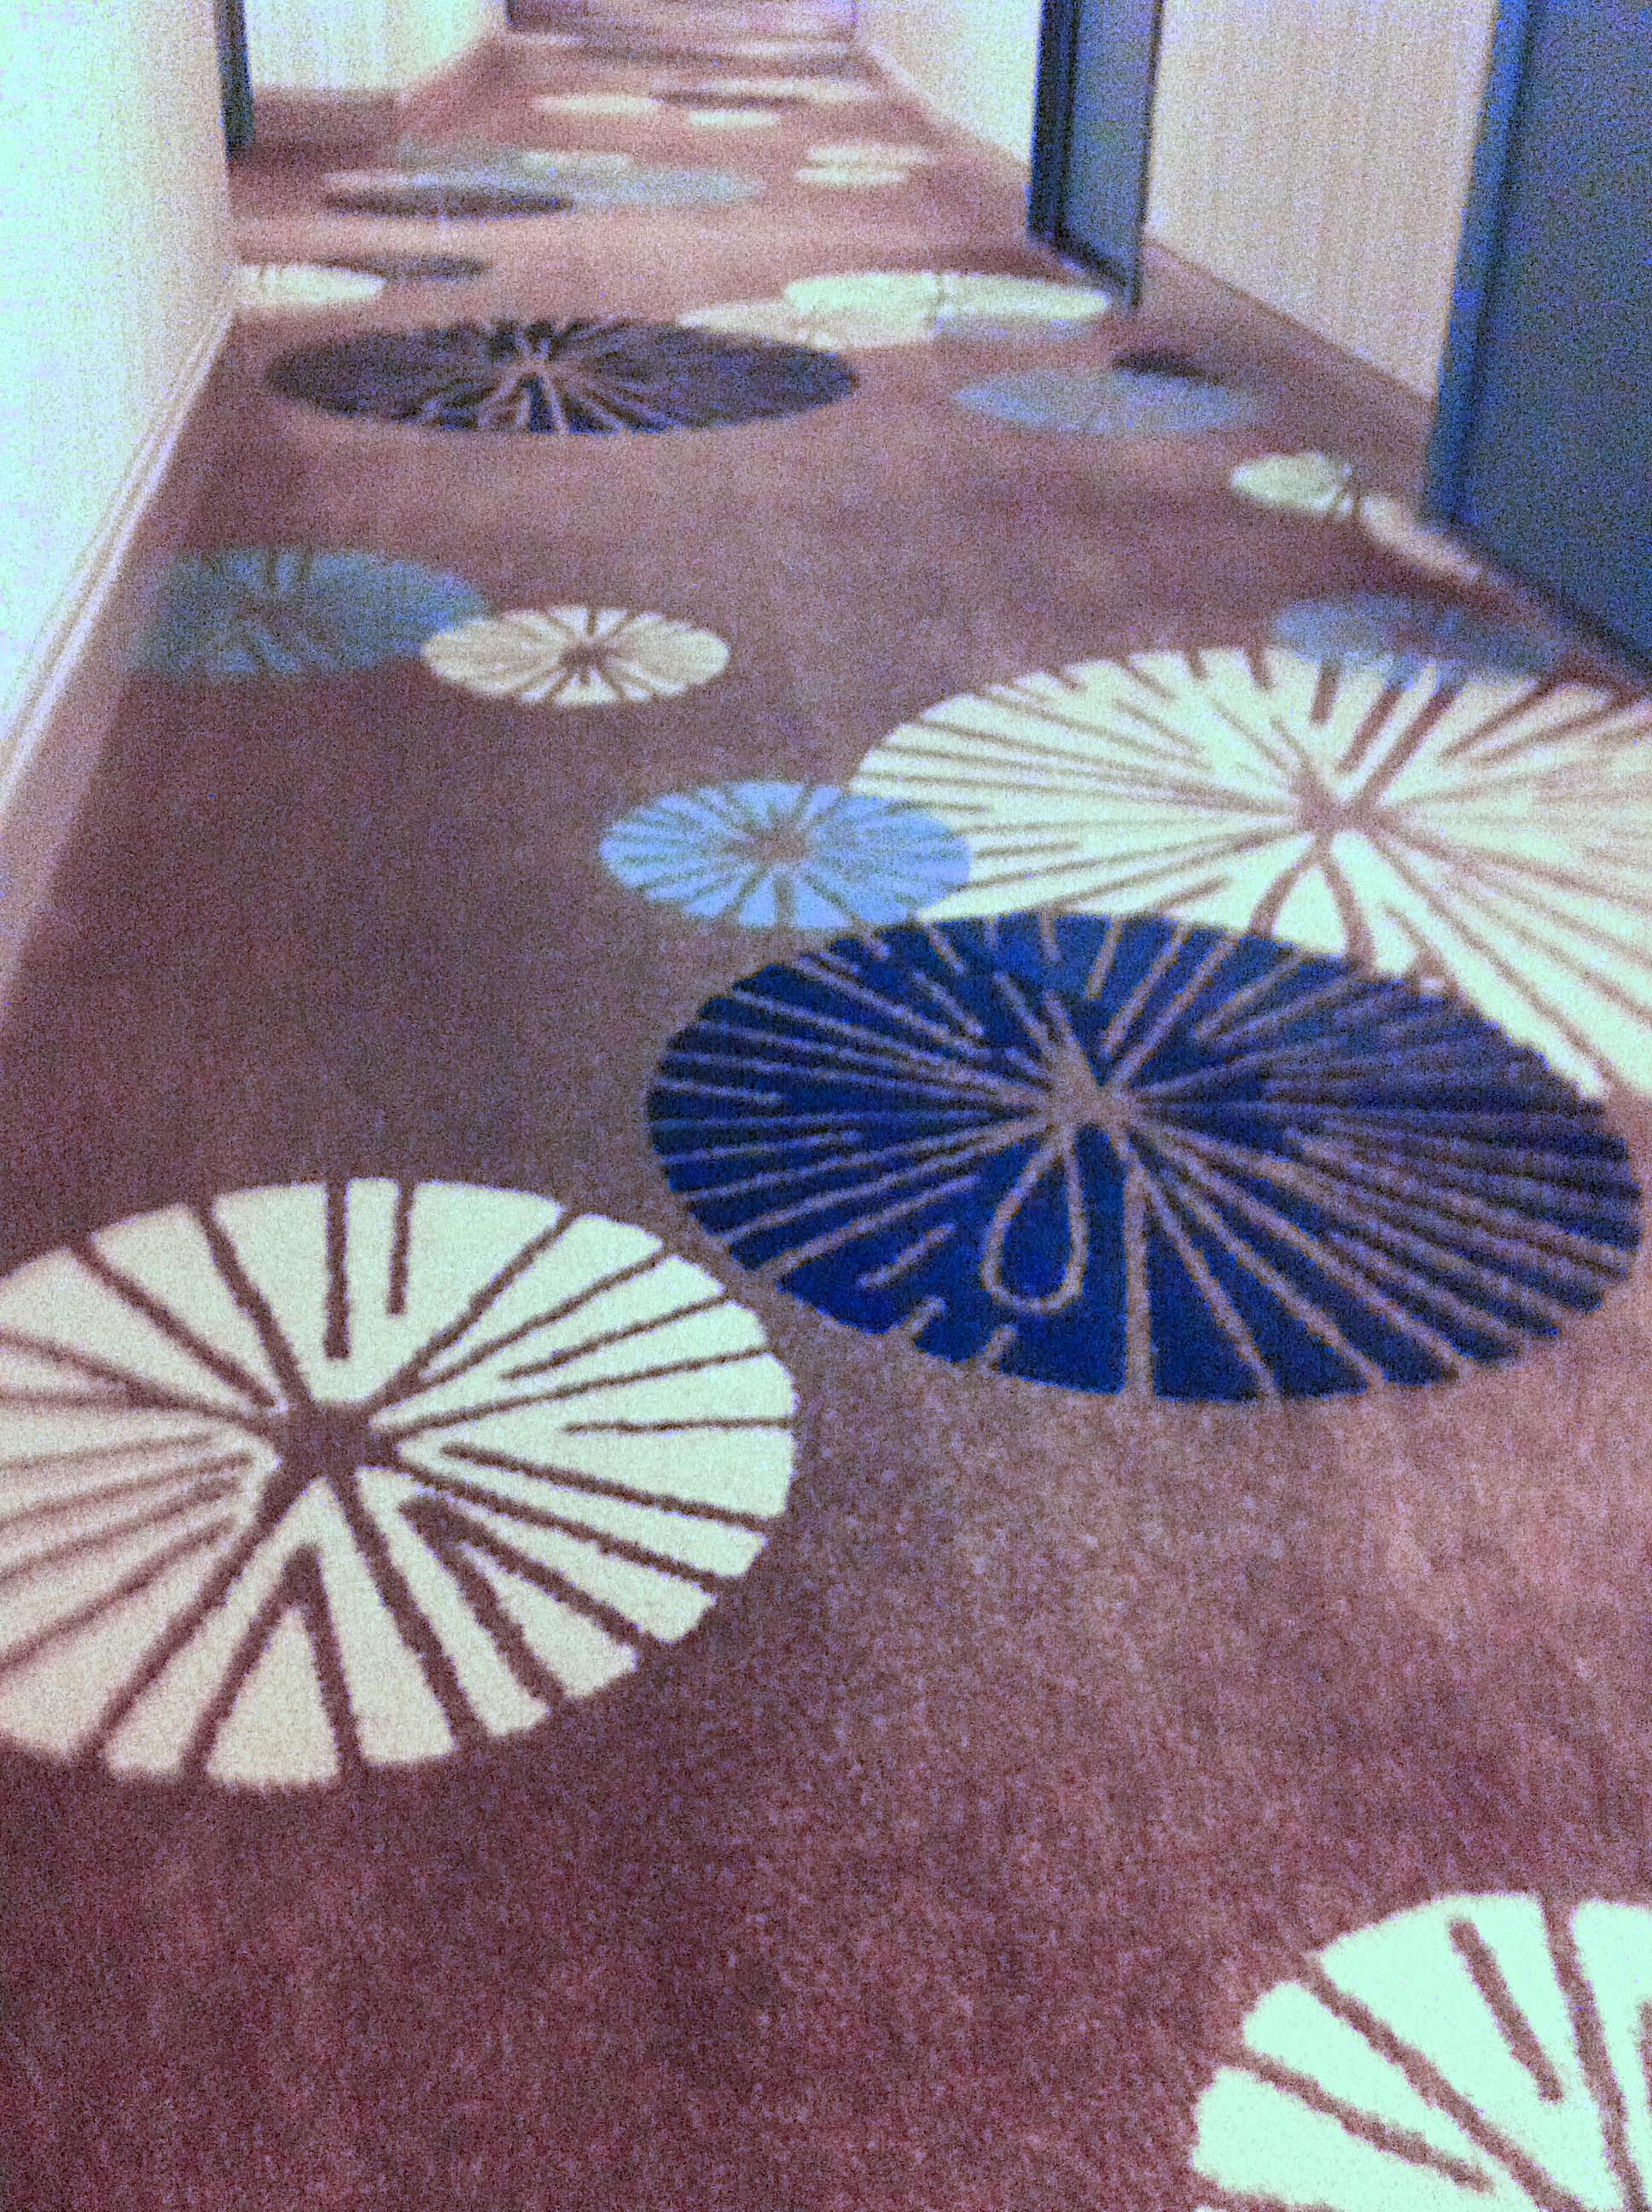
table, floor, furniture, circle, textile, art, carpet, shape, flooring, bed sheet